Rog

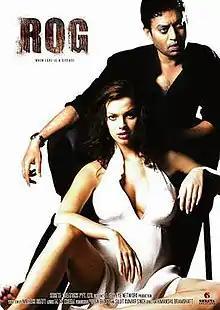

Rog is a 2005 Indian Hindi-language romantic thriller film directed by Himanshu Brahmbhatt, written by Mahesh Bhatt and produced by Pooja Bhatt. The film stars Irrfan Khan, Himanshu Malik and Ilene Hamann.